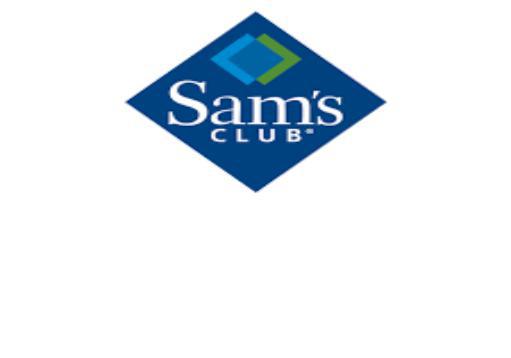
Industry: Others